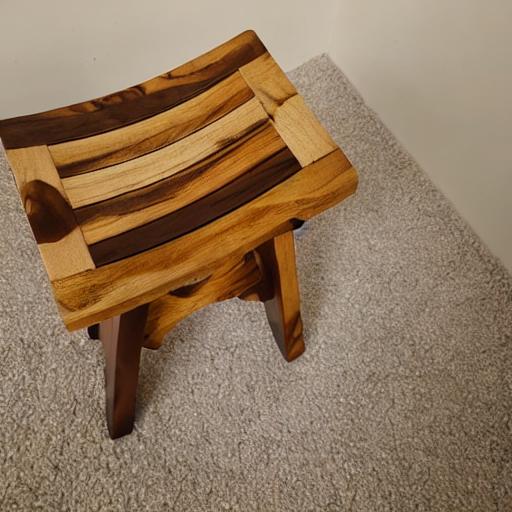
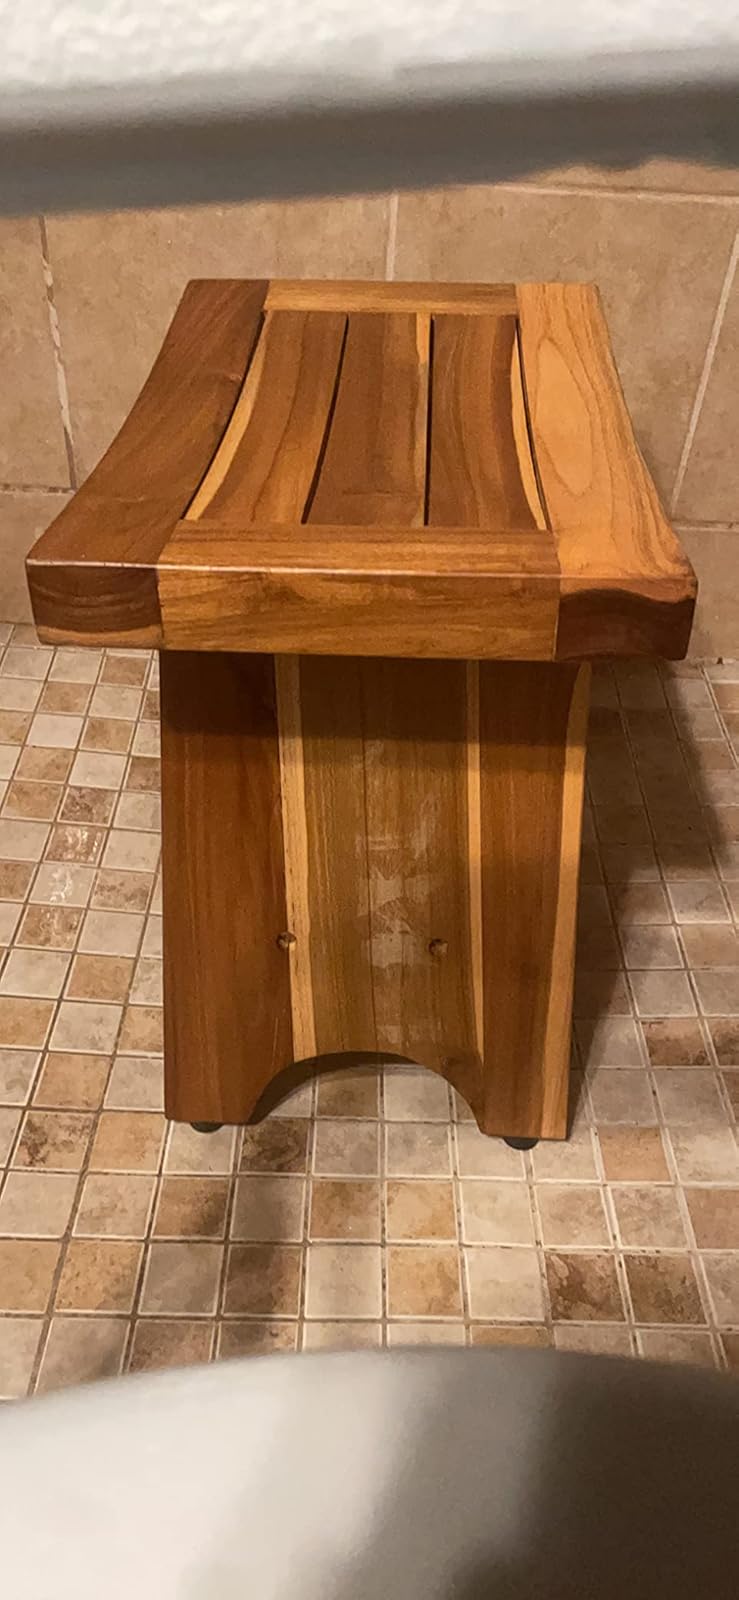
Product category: stool
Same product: no